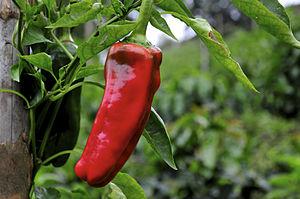
Piment (répulsif pour de nombreuses espèces) cultivé en association avec culture de café dans le département de Cauca (S-W de la Colombie .
La culture associée, compagnonnage végétal ou culture étagée, est un système de culture consistant à cultiver plusieurs espèces végétales ou variétés sur la même parcelle en même temps. Ces plantes peuvent s'échanger divers services. Ces interactions s'appellent l'allélopathie.